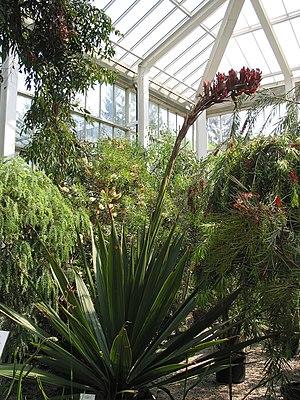
Le Lys javelot est une plante monocotylédone originaire de la région côtière au sud de Sydney en Nouvelle-Galles du Sud en Australie.